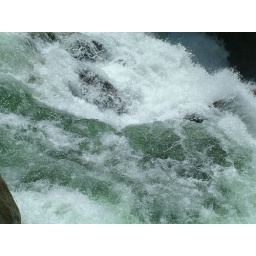
few sounds are as relaxing as water rushing over rocks